The Body Farm (TV series)

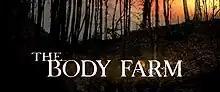
Title card

The Body Farm is a British police procedural crime drama television series for the BBC network from 13 September until 18 October 2011, which is a spin-off from the cold case police procedural drama "Waking the Dead", and was commissioned following the series' closure. The series focuses on the work of Dr. Eve Lockhart, who originally appeared in "Waking the Dead" from 2007 to 2011. On 30 January 2012, the BBC confirmed that the show would not be returning for a second series.